Elegy III (Hepworth)

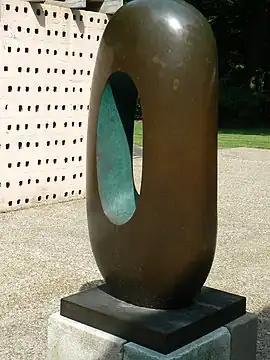
Elegy III in the Netherlands

Examples are located at the Kröller-Müller Museum, and Franklin D. Murphy Sculpture Garden, University of California, Los Angeles.